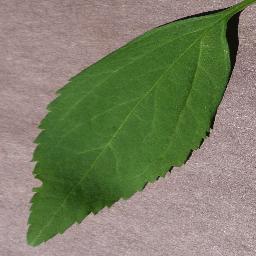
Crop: cherry
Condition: (including_sour)_healthy